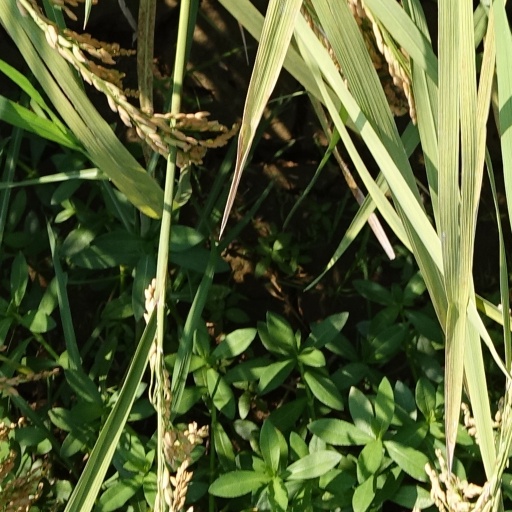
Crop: rice